Giannitsa

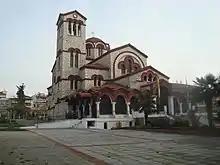
Saint George church

The focus of the social life of the city is at the central pedestrian street, where people gather to eat and drink or to take a walk. Giannitsa was one of the first cities that founded Open Theatre (3000 seats) and became an institution for cultural events and big names in theater and music, every year, the last month of summer giving a culture festival character . Also various theatrical and musical events take place in a closed theater located internally of the Cultural Centre which has a modern architecture. In the first days of September there is a big market for about a week. The DI. K. E. P. A. P. (ΔΗ. Κ. Ε. Π. Α. Π) is a charitable non-profit cultural organization founded in 1996 that develops music, visual arts, dance, film and other arts.